Answer in natural language. Considering the relative positions, is flatscreen television black bezel offscreen above or below black wooden spindleback chair? Choose between the following options: below or above
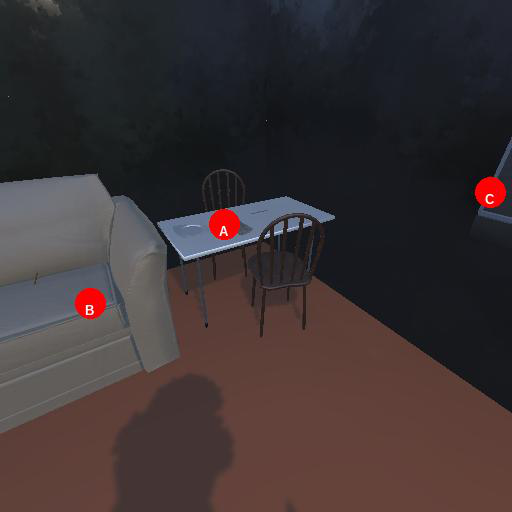
<answer>below</answer>